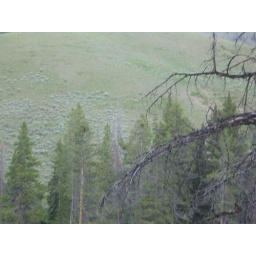
black bear cubs in trees